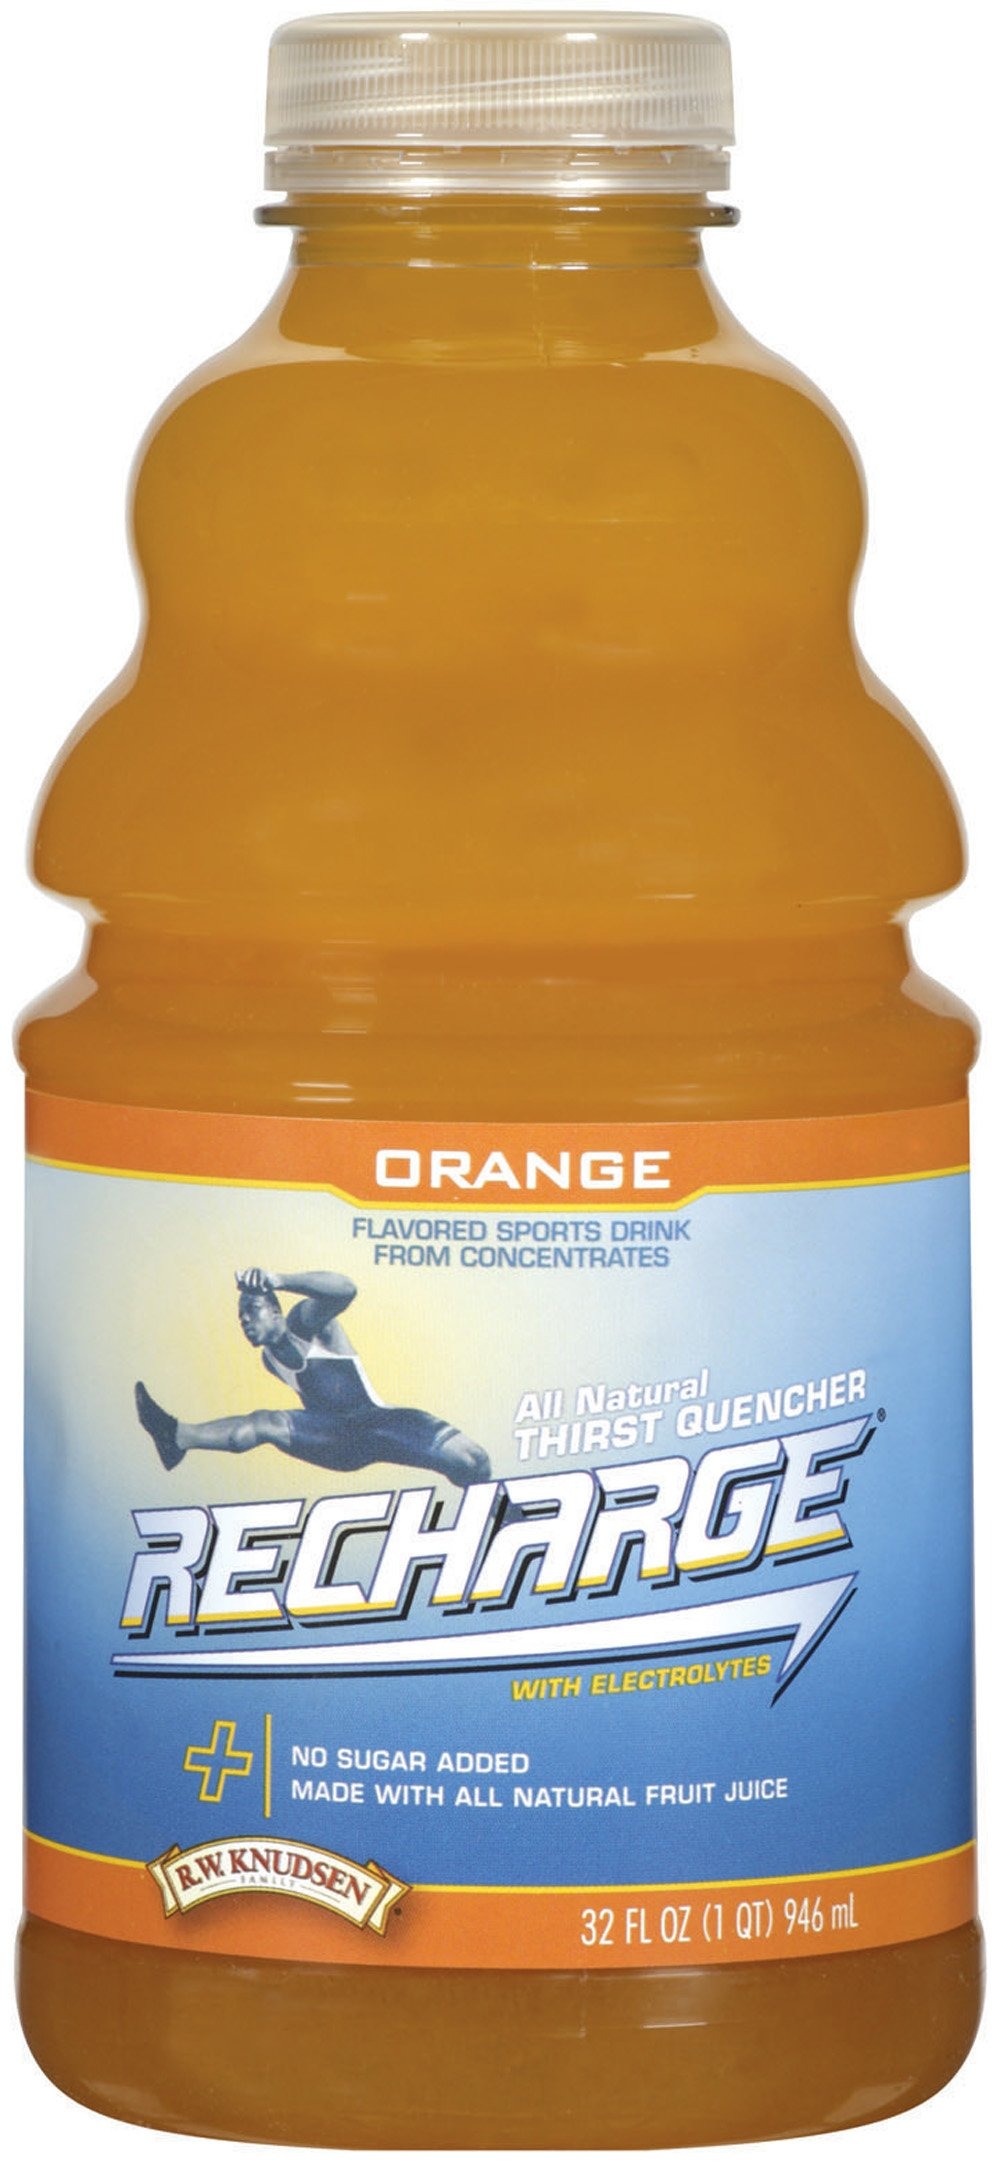
Item Name: R.W. Knudsen Family Recharge Orange Flavored Sports Beverage Mix, 32 Ounce
Value: 1.0
Unit: Count

Price: 62.93